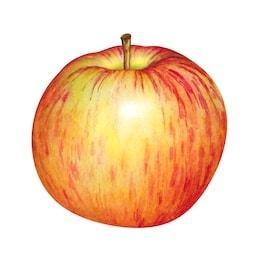
Label: apple